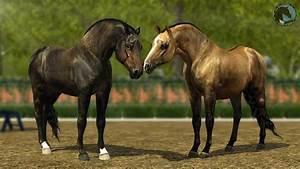
horse